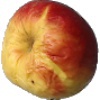
Label: Apple Red Yellow 1